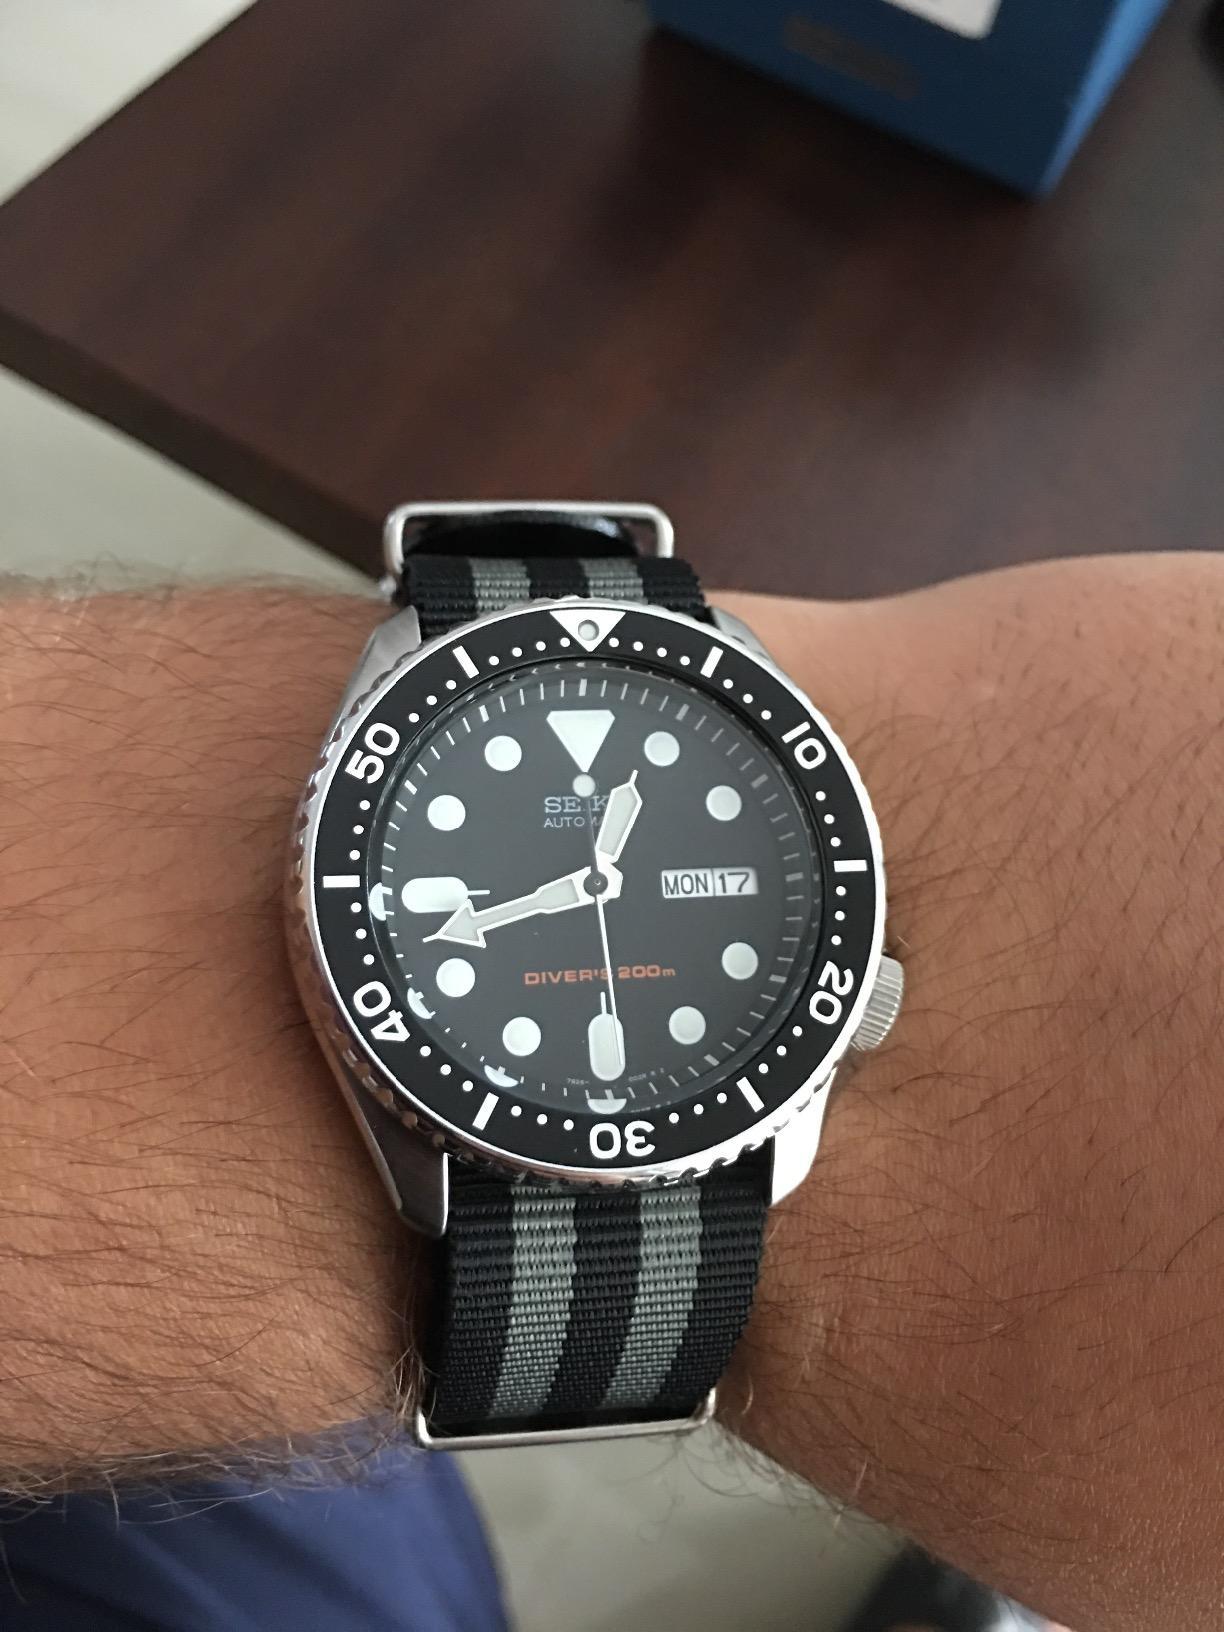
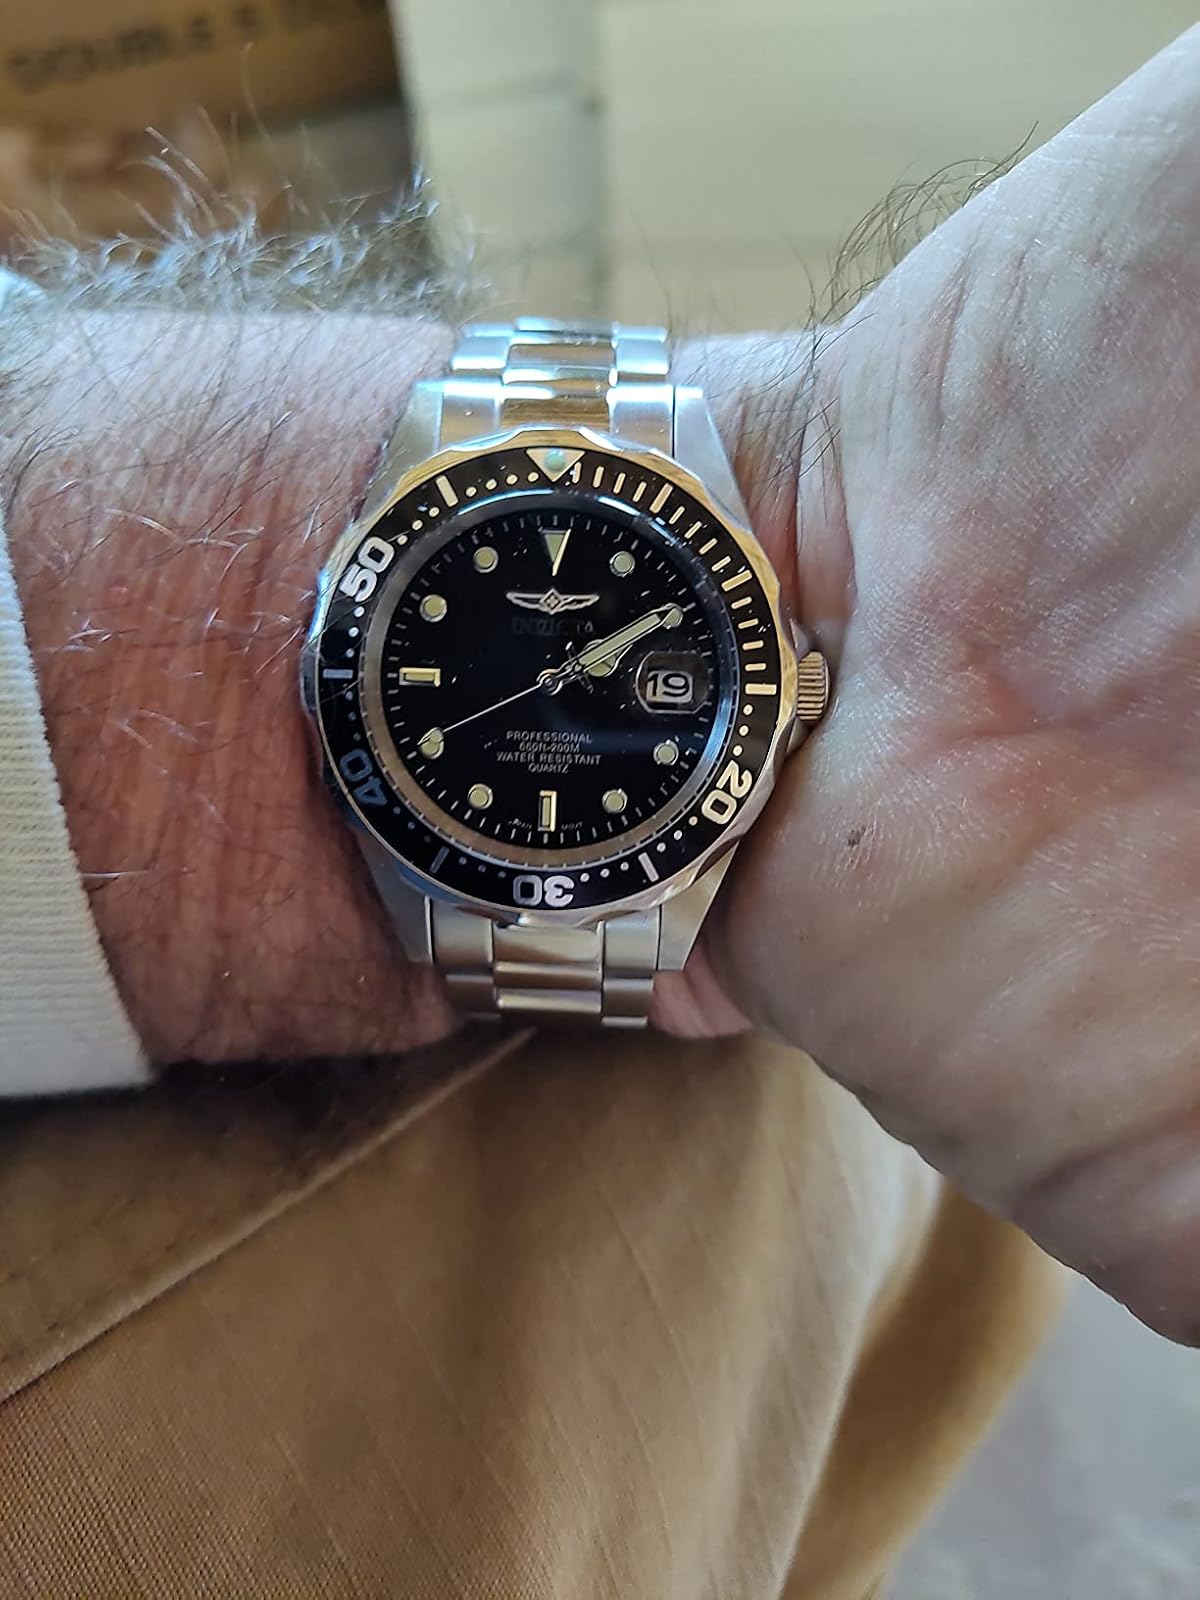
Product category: accessories_watch
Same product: no